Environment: real
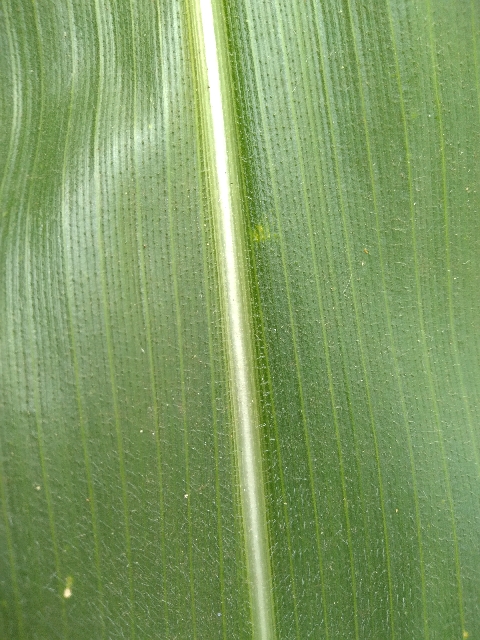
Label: healthy